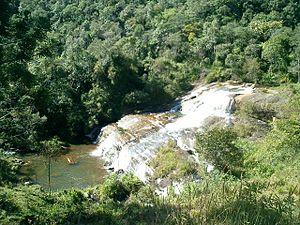
Le rio Paraibuna est un cours d'eau brésilien de l'État de São Paulo.